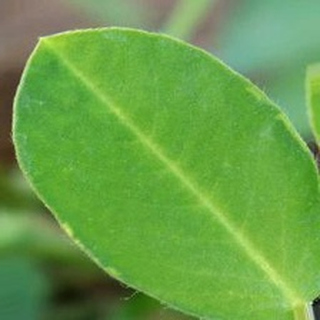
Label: healthy_groundnut